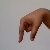
The image shows a hand gesture representing the letter 'Q' in Indian Sign Language.